I Cover Chinatown

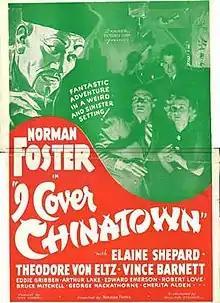

I Cover Chinatown is a 1936 American crime film directed by Norman Foster and starring Foster, Elaine Shepard and Theodore von Eltz. A San Francisco Chinatown tour guide gets mixed up with a murder. It was Foster's debut as a director and one of his final appearances as an actor.